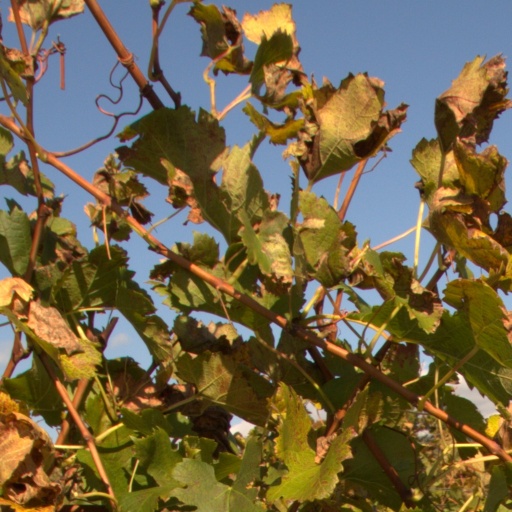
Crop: grape